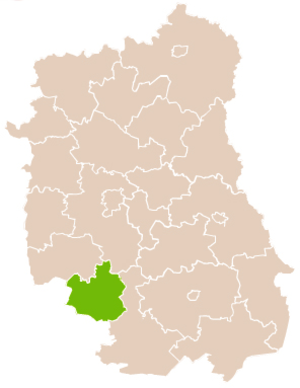
Le powiat de Janów Lubelski est un powiat de la voïvodie de Lublin, dans le sud-est de la Pologne.